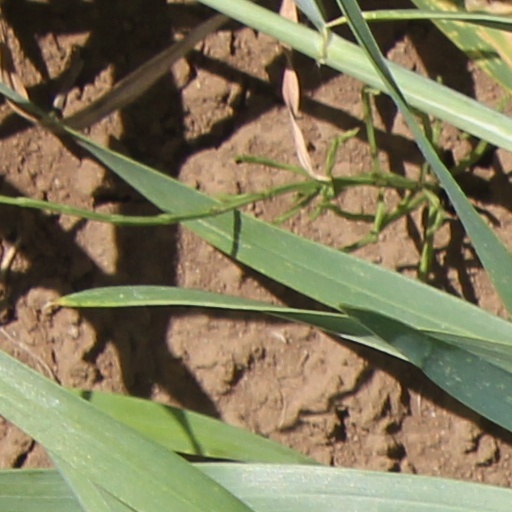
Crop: wheat